Fairchild 71

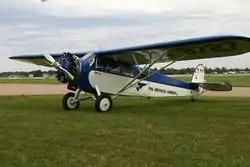
Fairchild 71 in original PanAm colors

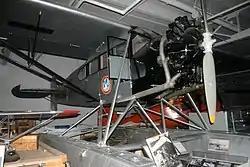
Fairchild 71C at the Western Canada Aviation Museum, Winnipeg, Manitoba.

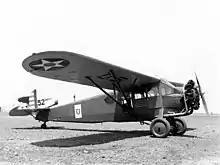
One of the YF-1 aircraft

The United States Army Air Service acquired one Model 71 for evaluation; it was designated XC-8, later redesignated XF-1 and used for photographic work.